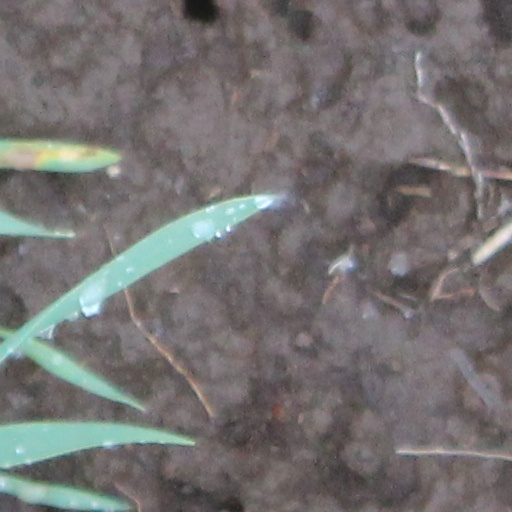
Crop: wheat